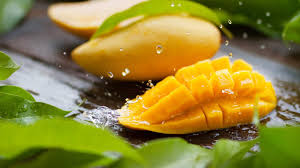
Label: Mango